Yarmouth Stone

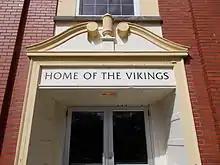
The main entrance to the former Yarmouth Consolidated Memorial High School

The stone and the presumed connection it made between Yarmouth and the medieval Norse, influenced popular culture in the community from the late 19th century until the present day.